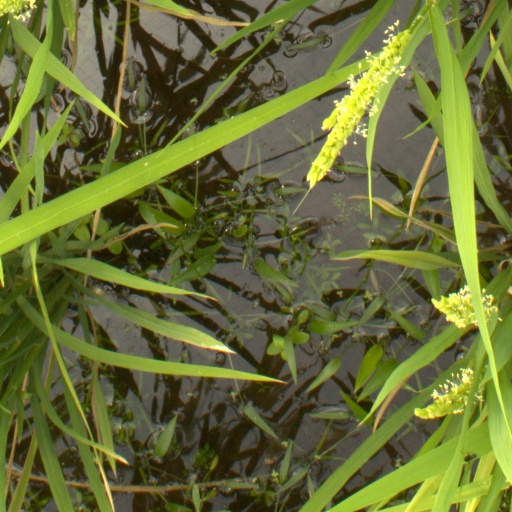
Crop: rice